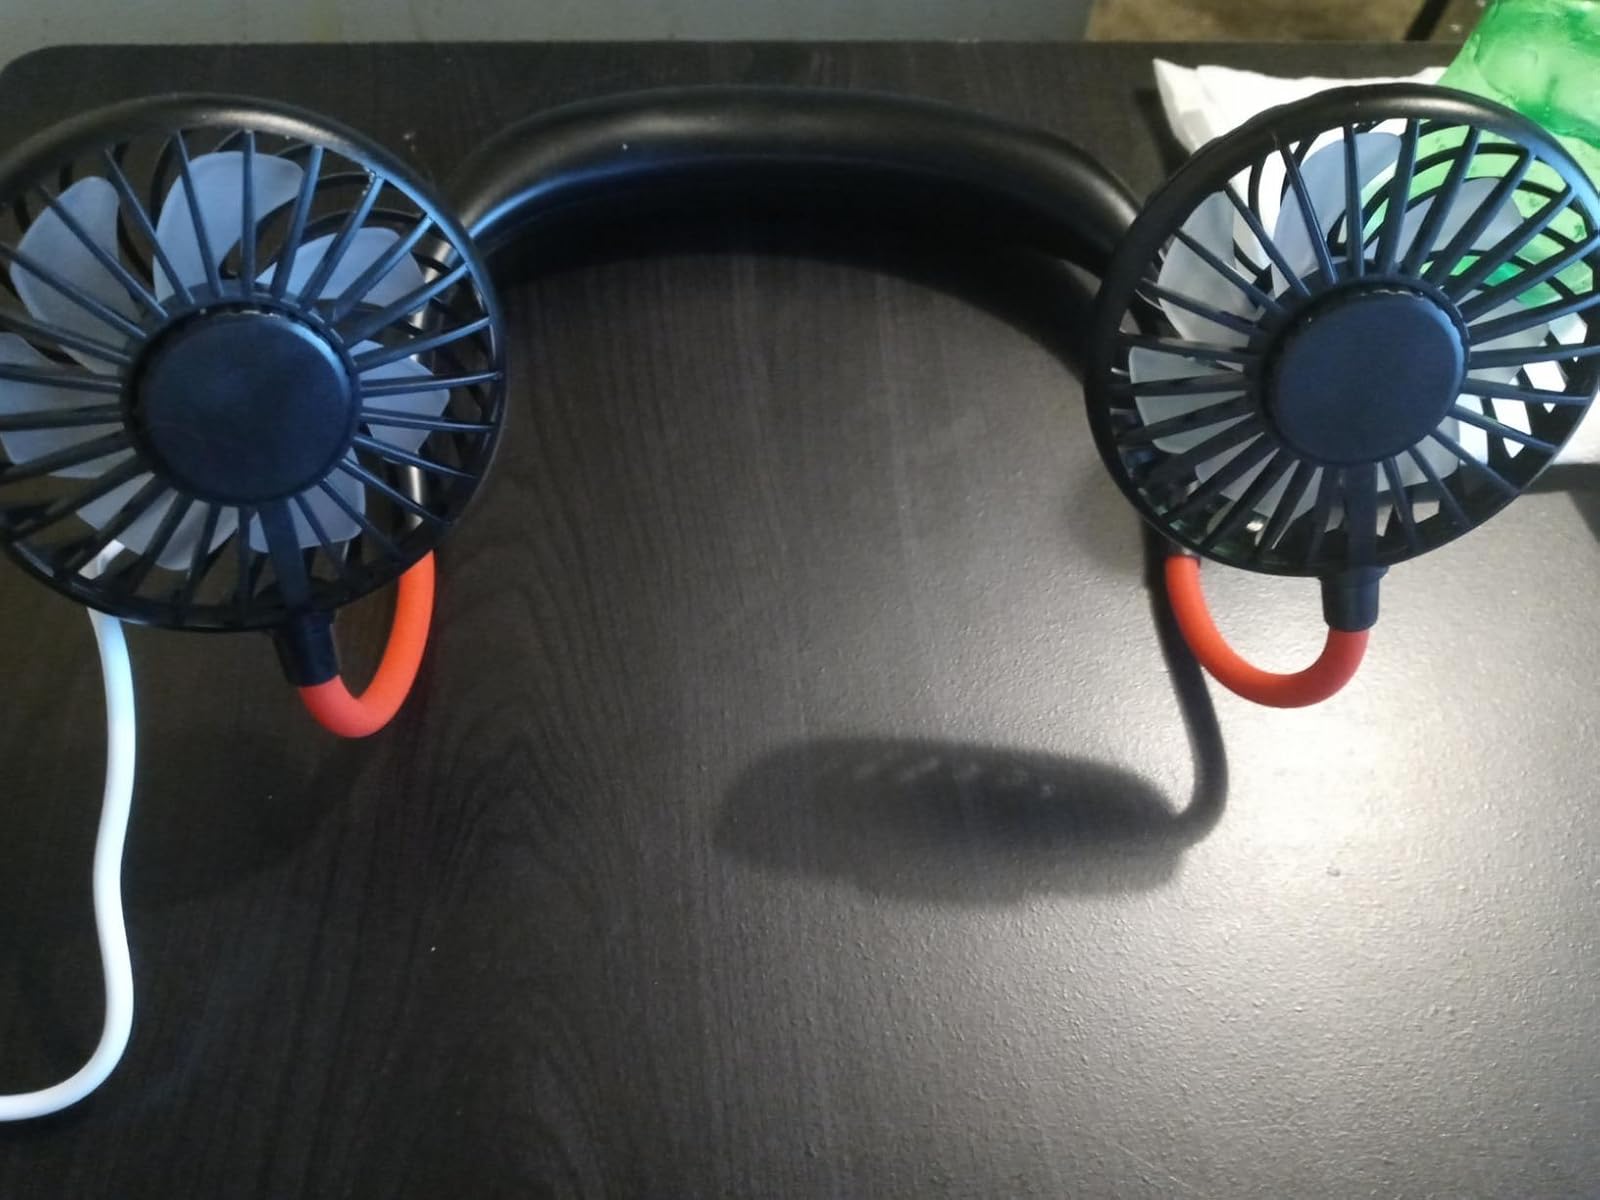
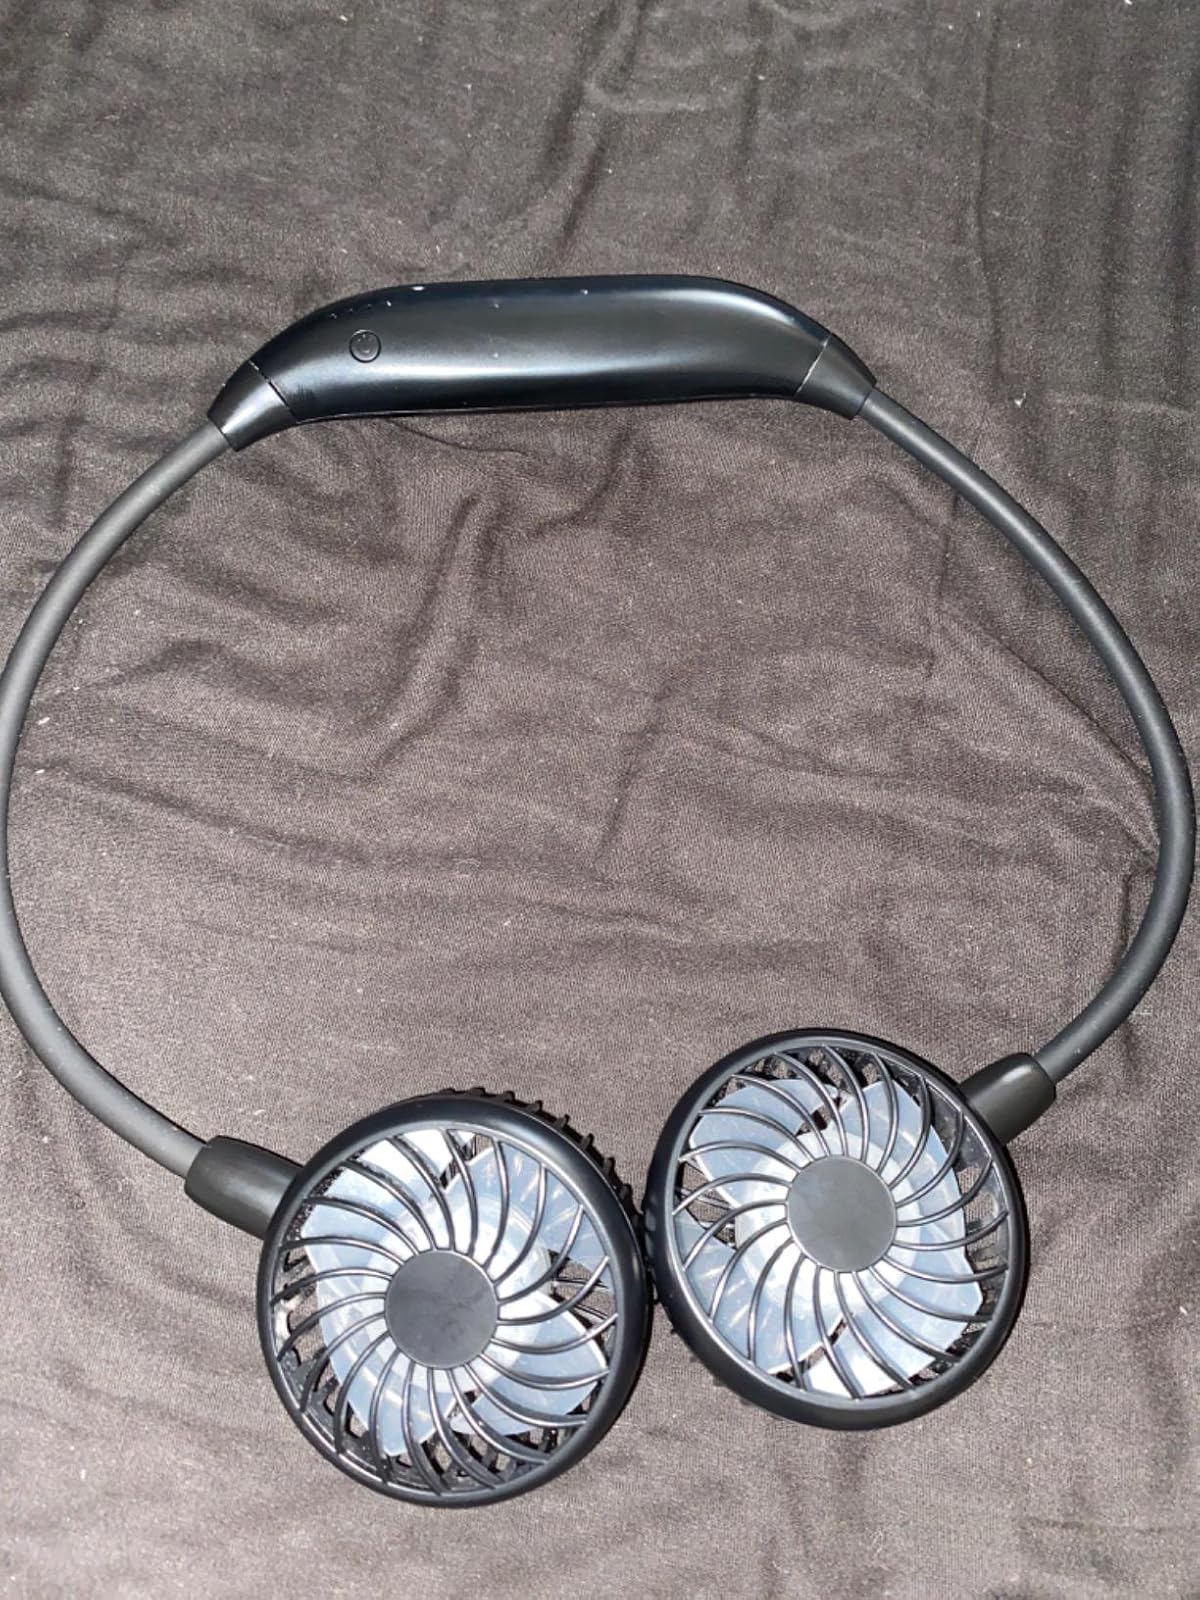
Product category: fan
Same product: no